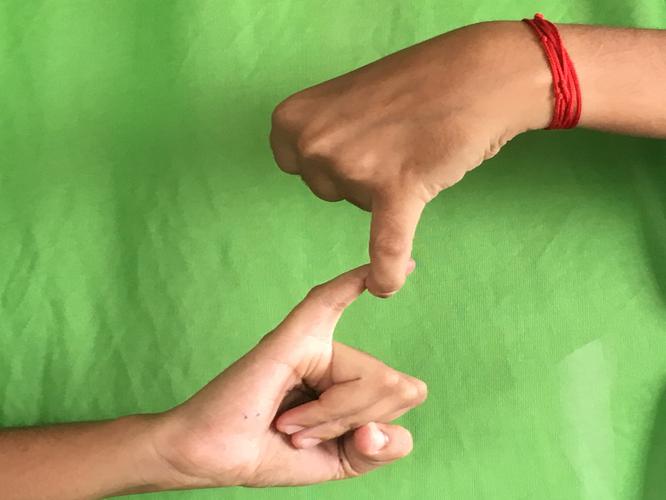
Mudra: Kilaka
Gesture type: double_hand